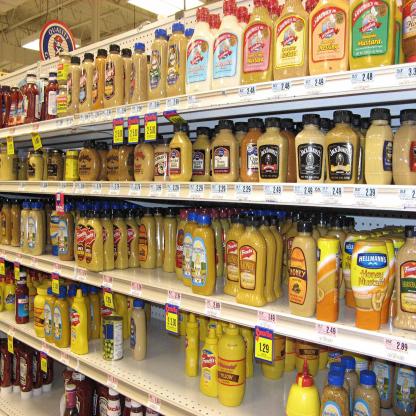
Scene: Indoor